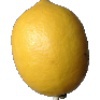
Label: lemon